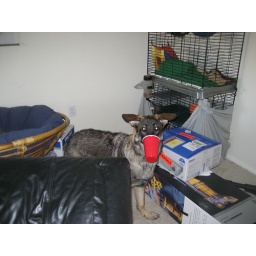
She grabbed a plastic drinking cup in an attempt to get me to play 'chase me around the couch'